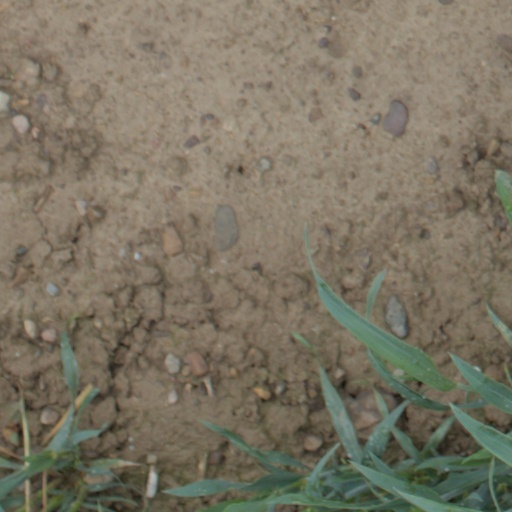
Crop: wheat